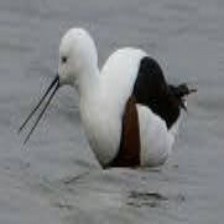
Species: BANDED STILT
Scientific name: CLADORHYNCHUS LEUCOCEPHALUS